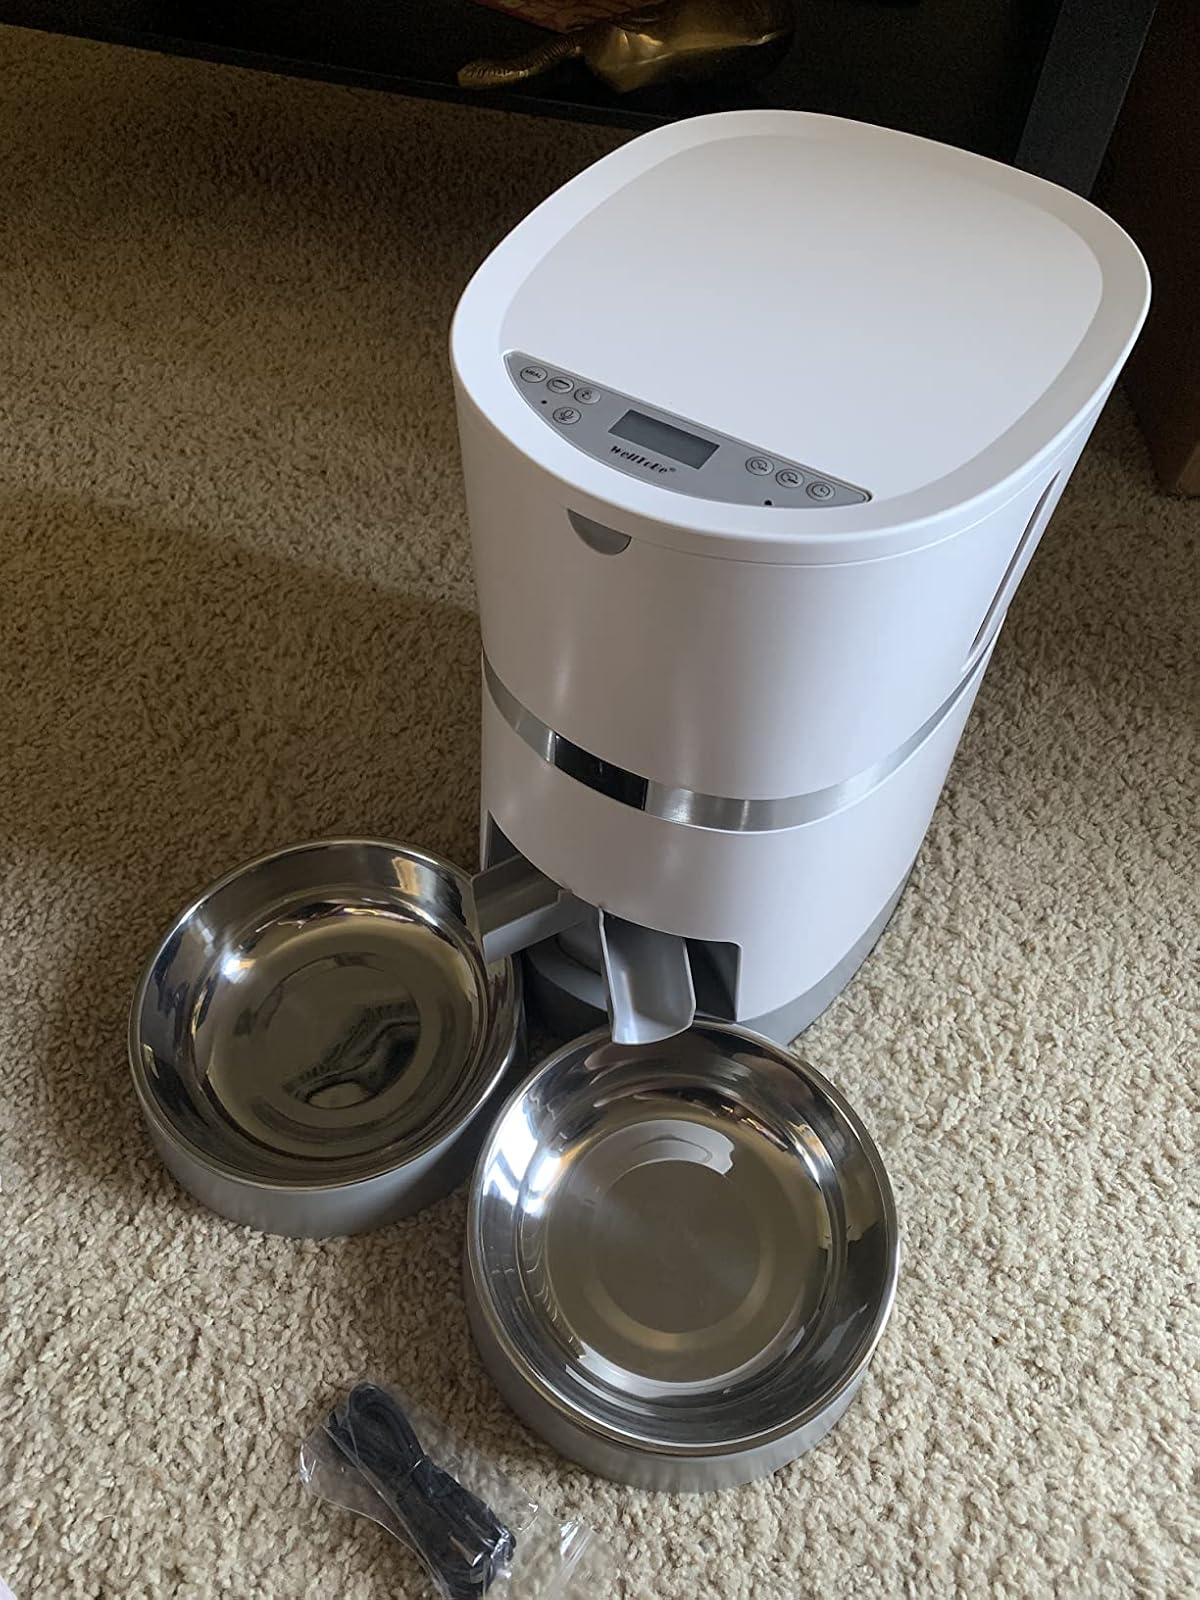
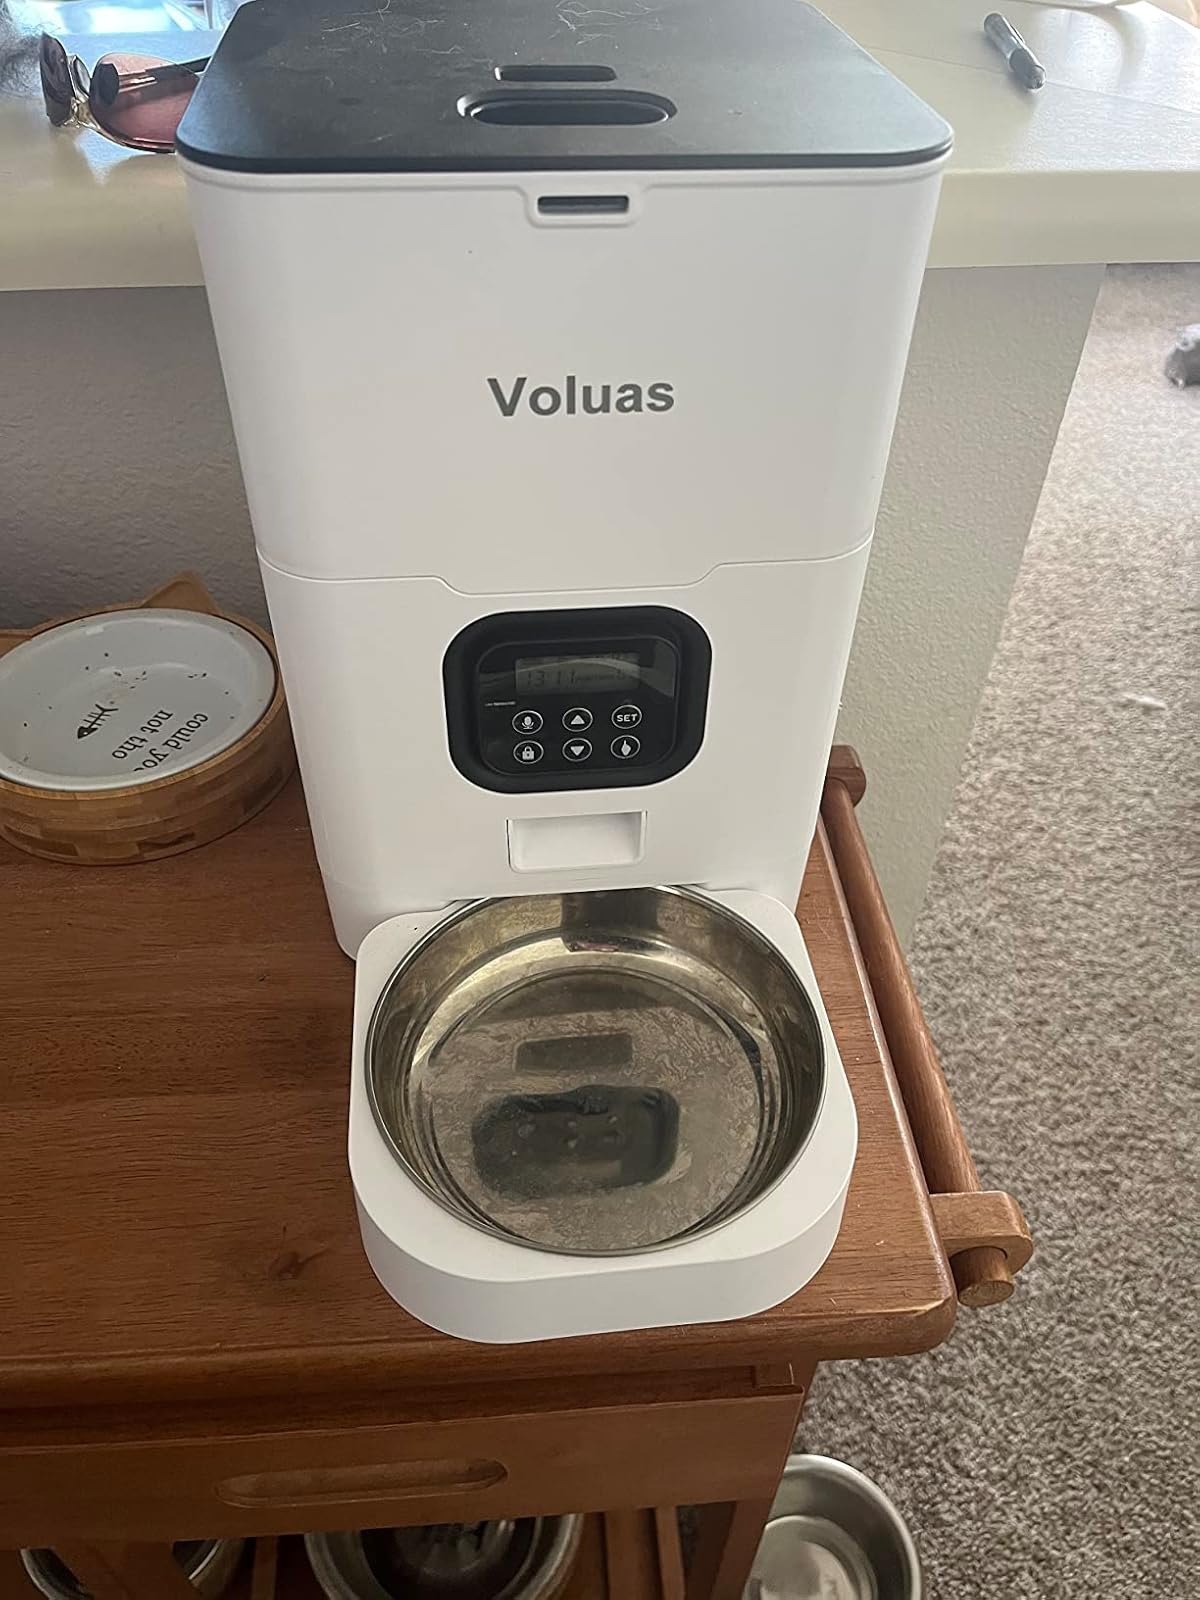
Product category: items_feeder
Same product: no